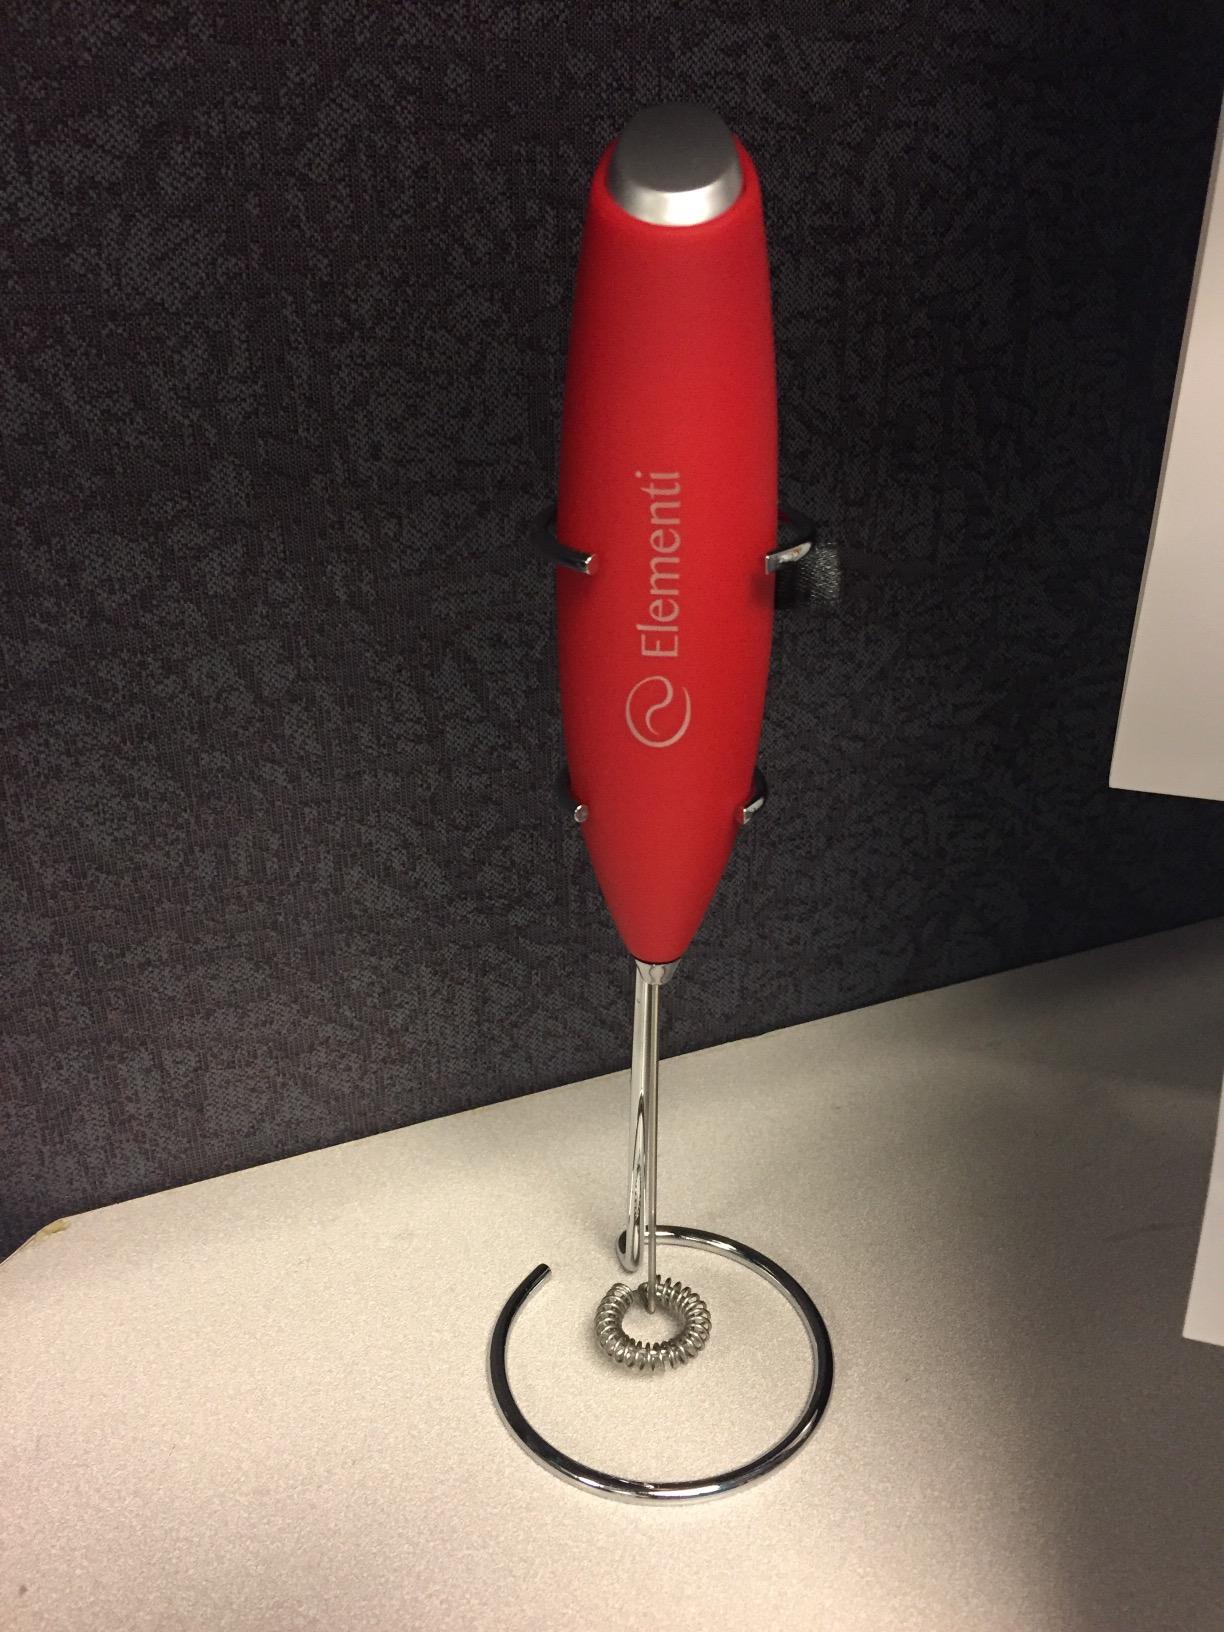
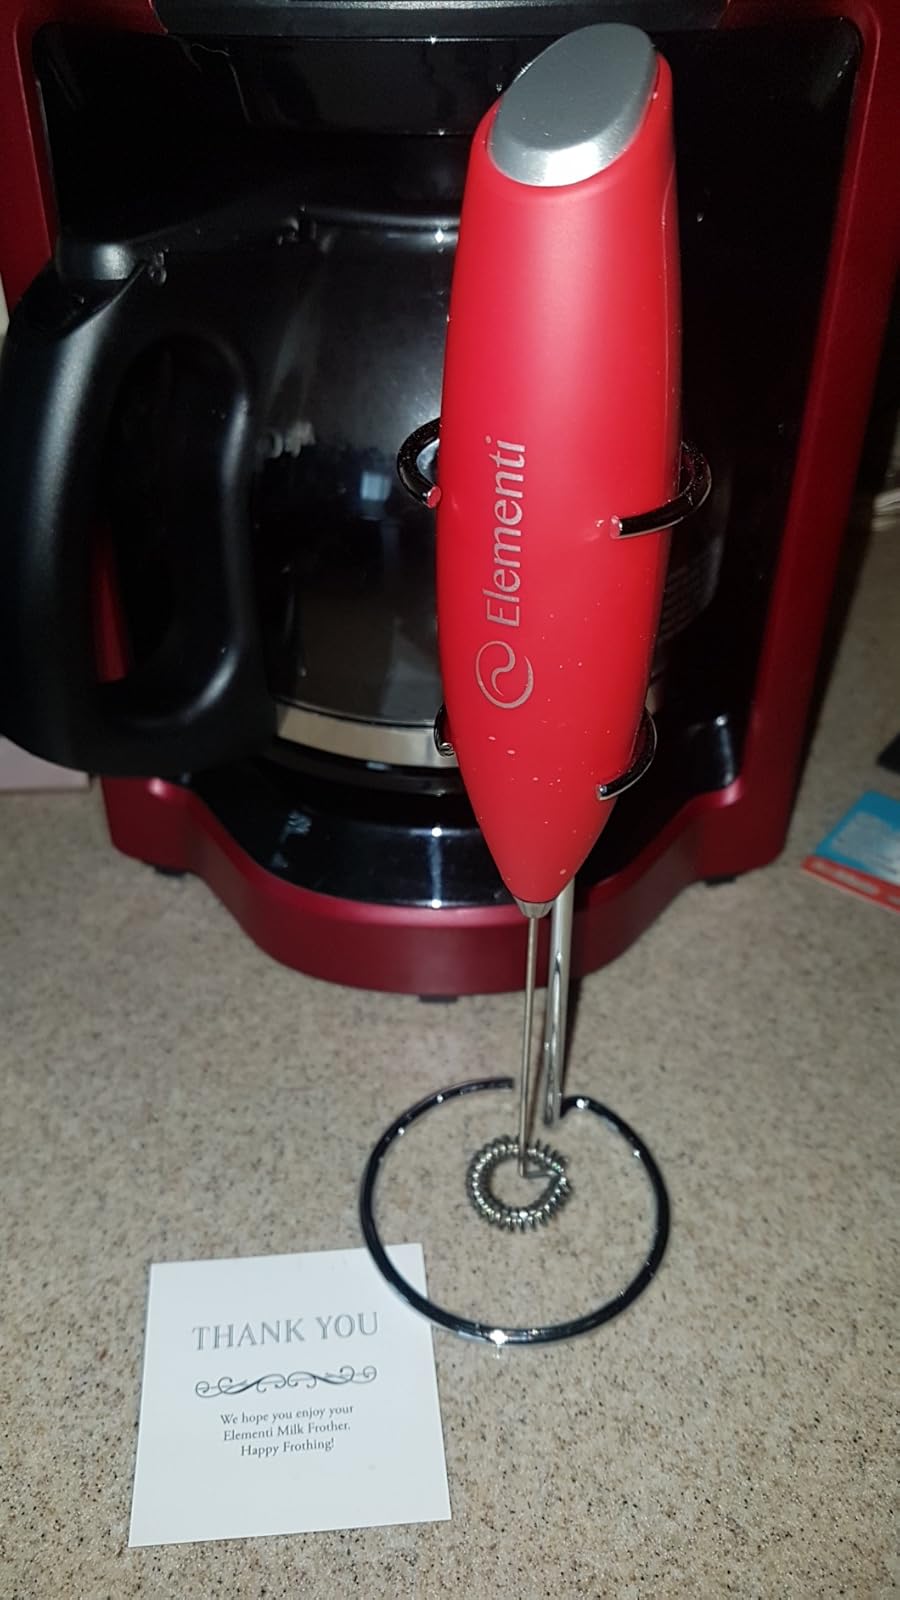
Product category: items_mixer
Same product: yes